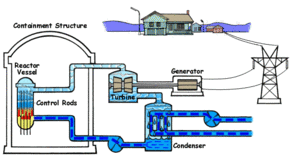
Atomkraftværk / Opbygning og virkemåde / Kogendevandsreaktor
Animeret Diagram af en kogendevandsreaktor
Et kernekraftværk er et termisk kraftværk der producerer elektricitet ved hjælp af kernekraft.